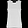
Label: Shirt